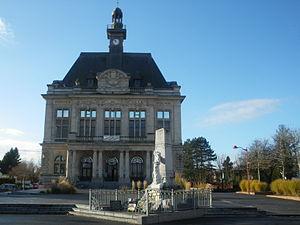
L'hôtel de ville et le monument aux morts de Calonne-Ricouart.
Calonne-Ricouart est une commune française située dans le département du Pas-de-Calais en région Hauts-de-France.